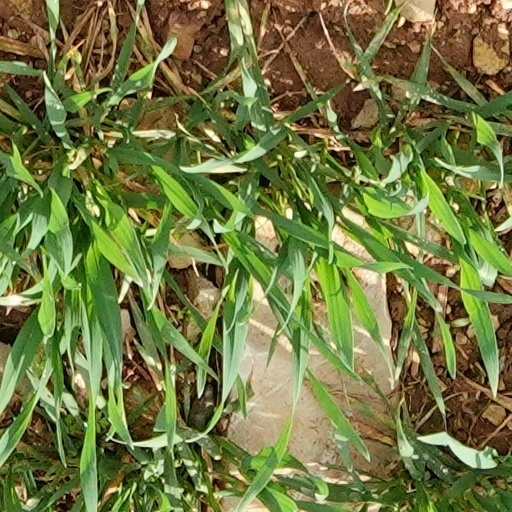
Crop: wheat